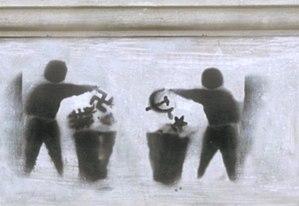
Des comparaisons entre le nazisme et le communisme ont été effectuées par plusieurs historiens, philosophes politiques et intellectuels, du fait des similitudes techniques de la logistique totalitaire entre nazisme et stalinisme. Certains, comme l'Allemand Ernst Nolte, y voient deux systèmes qui s'articulent en action-réaction. Dans son livre Le Passé d'une illusion, François Furet note que nazisme et communisme partagent une même opposition envers la démocratie libérale et ce qu'ils nomment la « bourgeoisie capitaliste ». Les deux idéologies se réclament du socialisme et utilisent son image l'une comme l'autre, les principaux pays communistes s'affichant « socialistes » et « nazisme » étant une abréviation de national-socialisme. Le Troisième Reich et l'URSS de Staline sont définis par la philosophe allemande Hannah Arendt comme des régimes « totalitaires », qualificatif également appliqué par les médias aux régimes de Mao Zedong, de Pol Pot ou de Kim Il-sung.
La concurrence des mémoires ou concurrence mémorielle, ou encore compétition des victimes ou compétition victimaire, signifie que des groupes de personnes revendiquent, par compétition, des attentions particulières en invoquant les drames humains ayant touché par le passé leurs communautés d'origine.
Le totalitarisme est l'un des principaux types de systèmes politiques avec la démocratie et l'autoritarisme. C'est un régime à parti unique, n'admettant aucune opposition organisée et dans lequel l'État tend à confisquer la totalité des activités de la société. C'est un concept forgé au XXᵉ siècle, durant l'entre-deux-guerres, avec une apparition concomitante de régimes totalitaires en Allemagne et en URSS. Le totalitarisme signifie étymologiquement « système tendant à la totalité » : issu de l'ouvrage de Hannah Arendt Les Origines du totalitarisme, le mot totalitarianism exprime l'idée que la dictature ne s'exerce pas seulement dans la sphère politique, mais dans toutes, y compris les sphères privée et intime, quadrillant toute la société et tout le territoire, en imposant à tous les citoyens l'adhésion à une idéologie obligatoire, hors de laquelle ils sont considérés comme ennemis de la communauté.
La Renaissance culturelle roumaine fut un mouvement d'émancipation idéologique, philologique, linguistique et philosophique qui se développa à partir du XVIIIᵉ siècle en Transylvanie, dans les Principautés danubiennes de Moldavie et de Valachie, et dans les régions voisines. Les lettrés qui avaient voyagé introduisirent les idées et les valeurs des Lumières parmi les populations roumanophones de ces régions. Certains de ces lettrés, comme Rigas Véléstinlis qui séjourna à Bucarest, étaient aussi impliqués dans la renaissance culturelle grecque.
Le devoir de mémoire est une expression qui désigne et postule l'obligation morale de se souvenir d'un événement historique tragique et de ses victimes, afin de faire en sorte qu'un événement de ce type ne se reproduise pas. Cette expression, apparue dans les années 1990 à propos de la Seconde Guerre mondiale et en particulier de la Shoah, s'est élargie à d'autres épisodes tragiques de l'Histoire.
La résistance anticommuniste roumaine est un mouvement populaire roumain de lutte contre la dictature du Parti communiste roumain. Elle fut active à partir de 1944 et dura pendant plus de trente années, certains combattants isolés subsistant en effet jusqu'au milieu des années 1970. En Roumanie, l'opposition armée fut la première forme de résistance et l'une des plus organisées contre la terreur rouge du régime communiste à ses débuts. Ce n'est qu'après la chute, fin 1989, du dernier dirigeant communiste Nicolae Ceaușescu que les détails de ce mouvement, jusque-là scellés par le secret d'État, furent rendus accessibles aux historiens et aux familles, qui tentent de les porter à la connaissance du public. Les Roumains connaissaient déjà l'existence de « bandes armées fascistes manipulées par les impérialistes étrangers » via la propagande communiste qui les évoquait de temps en temps, notamment pour expliquer ses échecs. Les faits étaient déformés par ces récits faisant passer les résistants pour de vulgaires bandits.
Le régime communiste de Roumanie est le nom employé en Roumanie pour désigner l'État communiste sous la gouvernance du Parti communiste roumain. Cette période peut être divisée en trois phases qui correspondent aux trois régimes constitutionnels successifs :
Le post-communisme est le nom donné à la période de « transition » des anciens pays communistes devenus, selon les cas, des démocraties libérales, des régimes autoritaires ou des dictatures nationalistes.